Carborundum Universal

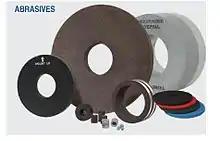
Bonded abrasives

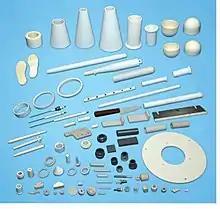
Advanced Ceramic Products

Different divisions create products with a range of applications, such as material removal, rough surface polishing and fine finishing by the Abrasives division; wear-resistant and heat-resistant liners and metallized ceramics by the Ceramics division; heat-resistant containment products from the Super Refractories division; and raw materials for abrasives and refractories by the Electrominerals division.